Savoia-Marchetti SM.75 Marsupiale

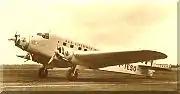
Savoia-Marchetti SM.75

The SM.75 was designed in response to an enquiry from the Italian airline Ala Littoria, which was seeking a modern, middle-to-long-range airliner and cargo aircraft as a replacement for its Savoia-Marchetti S.73 aircraft. Savoia-Marchetti chief designer Alessandro Marchetti (1884–1966) retained the general configuration of the S.73 but introduced retractable main landing gear to reduce aerodynamic drag. The SM.75s airframe consisted of a steel-tube frame with fabric and plywood covering, and its control surfaces were plywood-covered. The SM.75 had a four-man crew, and its cabin was built to accommodate up to 25 passengers. Its short take-off run of 337 metres (1,105 feet) and shorter landing distance of meant that it could operate from short runways on secondary airfields.